Missouri

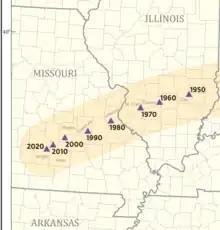
The population center for the United States has been in Missouri since 1980. As of 2020, it is near Interstate 44 in Missouri as it approaches Springfield.

North of, and in some cases just south of, the Missouri River lie the Northern Plains that stretch into Iowa, Nebraska, and Kansas. Here, rolling hills remain from the glaciation that once extended from the Canadian Shield to the Missouri River. Missouri has many large river bluffs along the Mississippi, Missouri, and Meramec Rivers. Southern Missouri rises to the Ozark Mountains, a dissected plateau surrounding the Precambrian igneous St. Francois Mountains. This region also hosts karst topography characterized by high limestone content with the formation of sinkholes and caves.